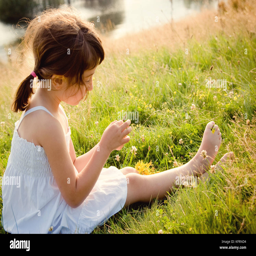
little girl in white dress sitting on the ground and picking flowers .